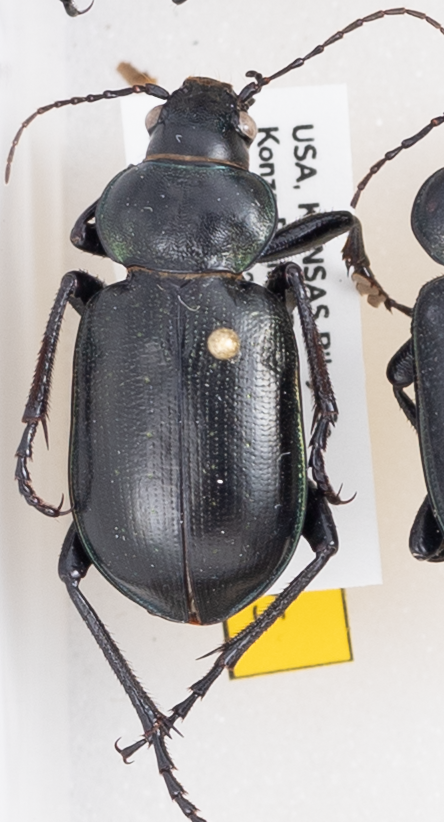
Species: Calosoma affine
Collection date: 2019-06-19
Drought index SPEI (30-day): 0.1
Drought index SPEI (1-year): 1.69
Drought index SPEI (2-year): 0.24